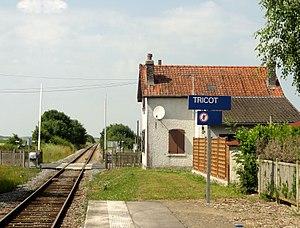
Arrêt SNCF et passage à niveau.
La gare de Tricot est une gare ferroviaire française de la ligne d'Ormoy-Villers à Boves, située sur la commune de Tricot dans le département de l'Oise, en région Hauts-de-France.